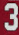
Number: 3